Rajasimha (film)

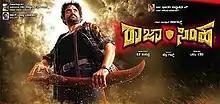
Theatrical Release poster

Rajasimha is a 2018 Indian Kannada-language action film directed by debutante Ravi Ram and produced by C. D. Basappa. The film features Aniruddha, Nikita Thukral and Sanjjana in the lead roles along with Bharathi Vishnuvardhan, Sharath Lohitashwa and Arun Sagar in key supporting roles. While Ambareesh plays a cameo role, the popular actor Vishnuvardhan appears on the screen through a computer generated visual effect. The film is reported to be a sequel of Vishnuvardhan's hit "Simhadriya Simha" (2002). The film's soundtrack is composed by Jassie Gift and the background score is by Sadhu Kokila. The film released across Karnataka on 2 February 2018.